Harry Rigby (aviator)

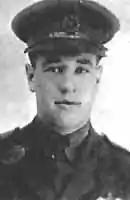

Captain Harry Alexander Rigby (2 November 1896 – 4 November 1972) was a World War I flying ace credited with six aerial victories.